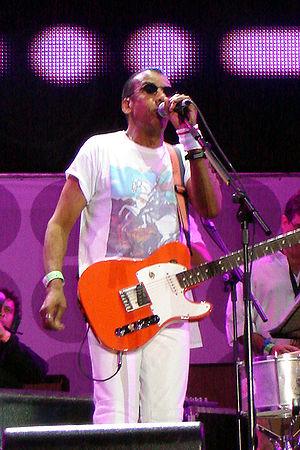
Jorge Duilio Lima Menezes, dit Jorge Ben Jor, né le 22 mars 1942 à Rio de Janeiro, est un chanteur et musicien brésilien.